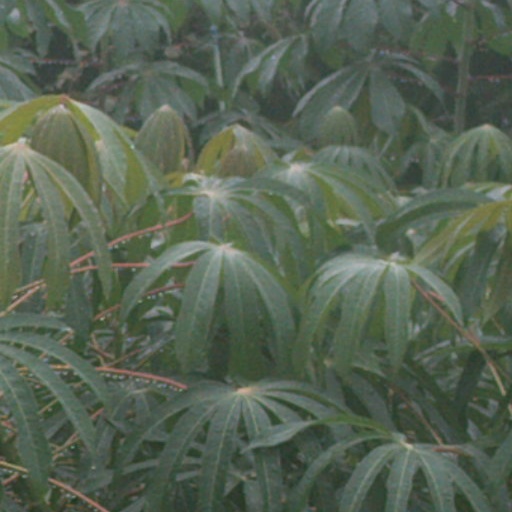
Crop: cassava